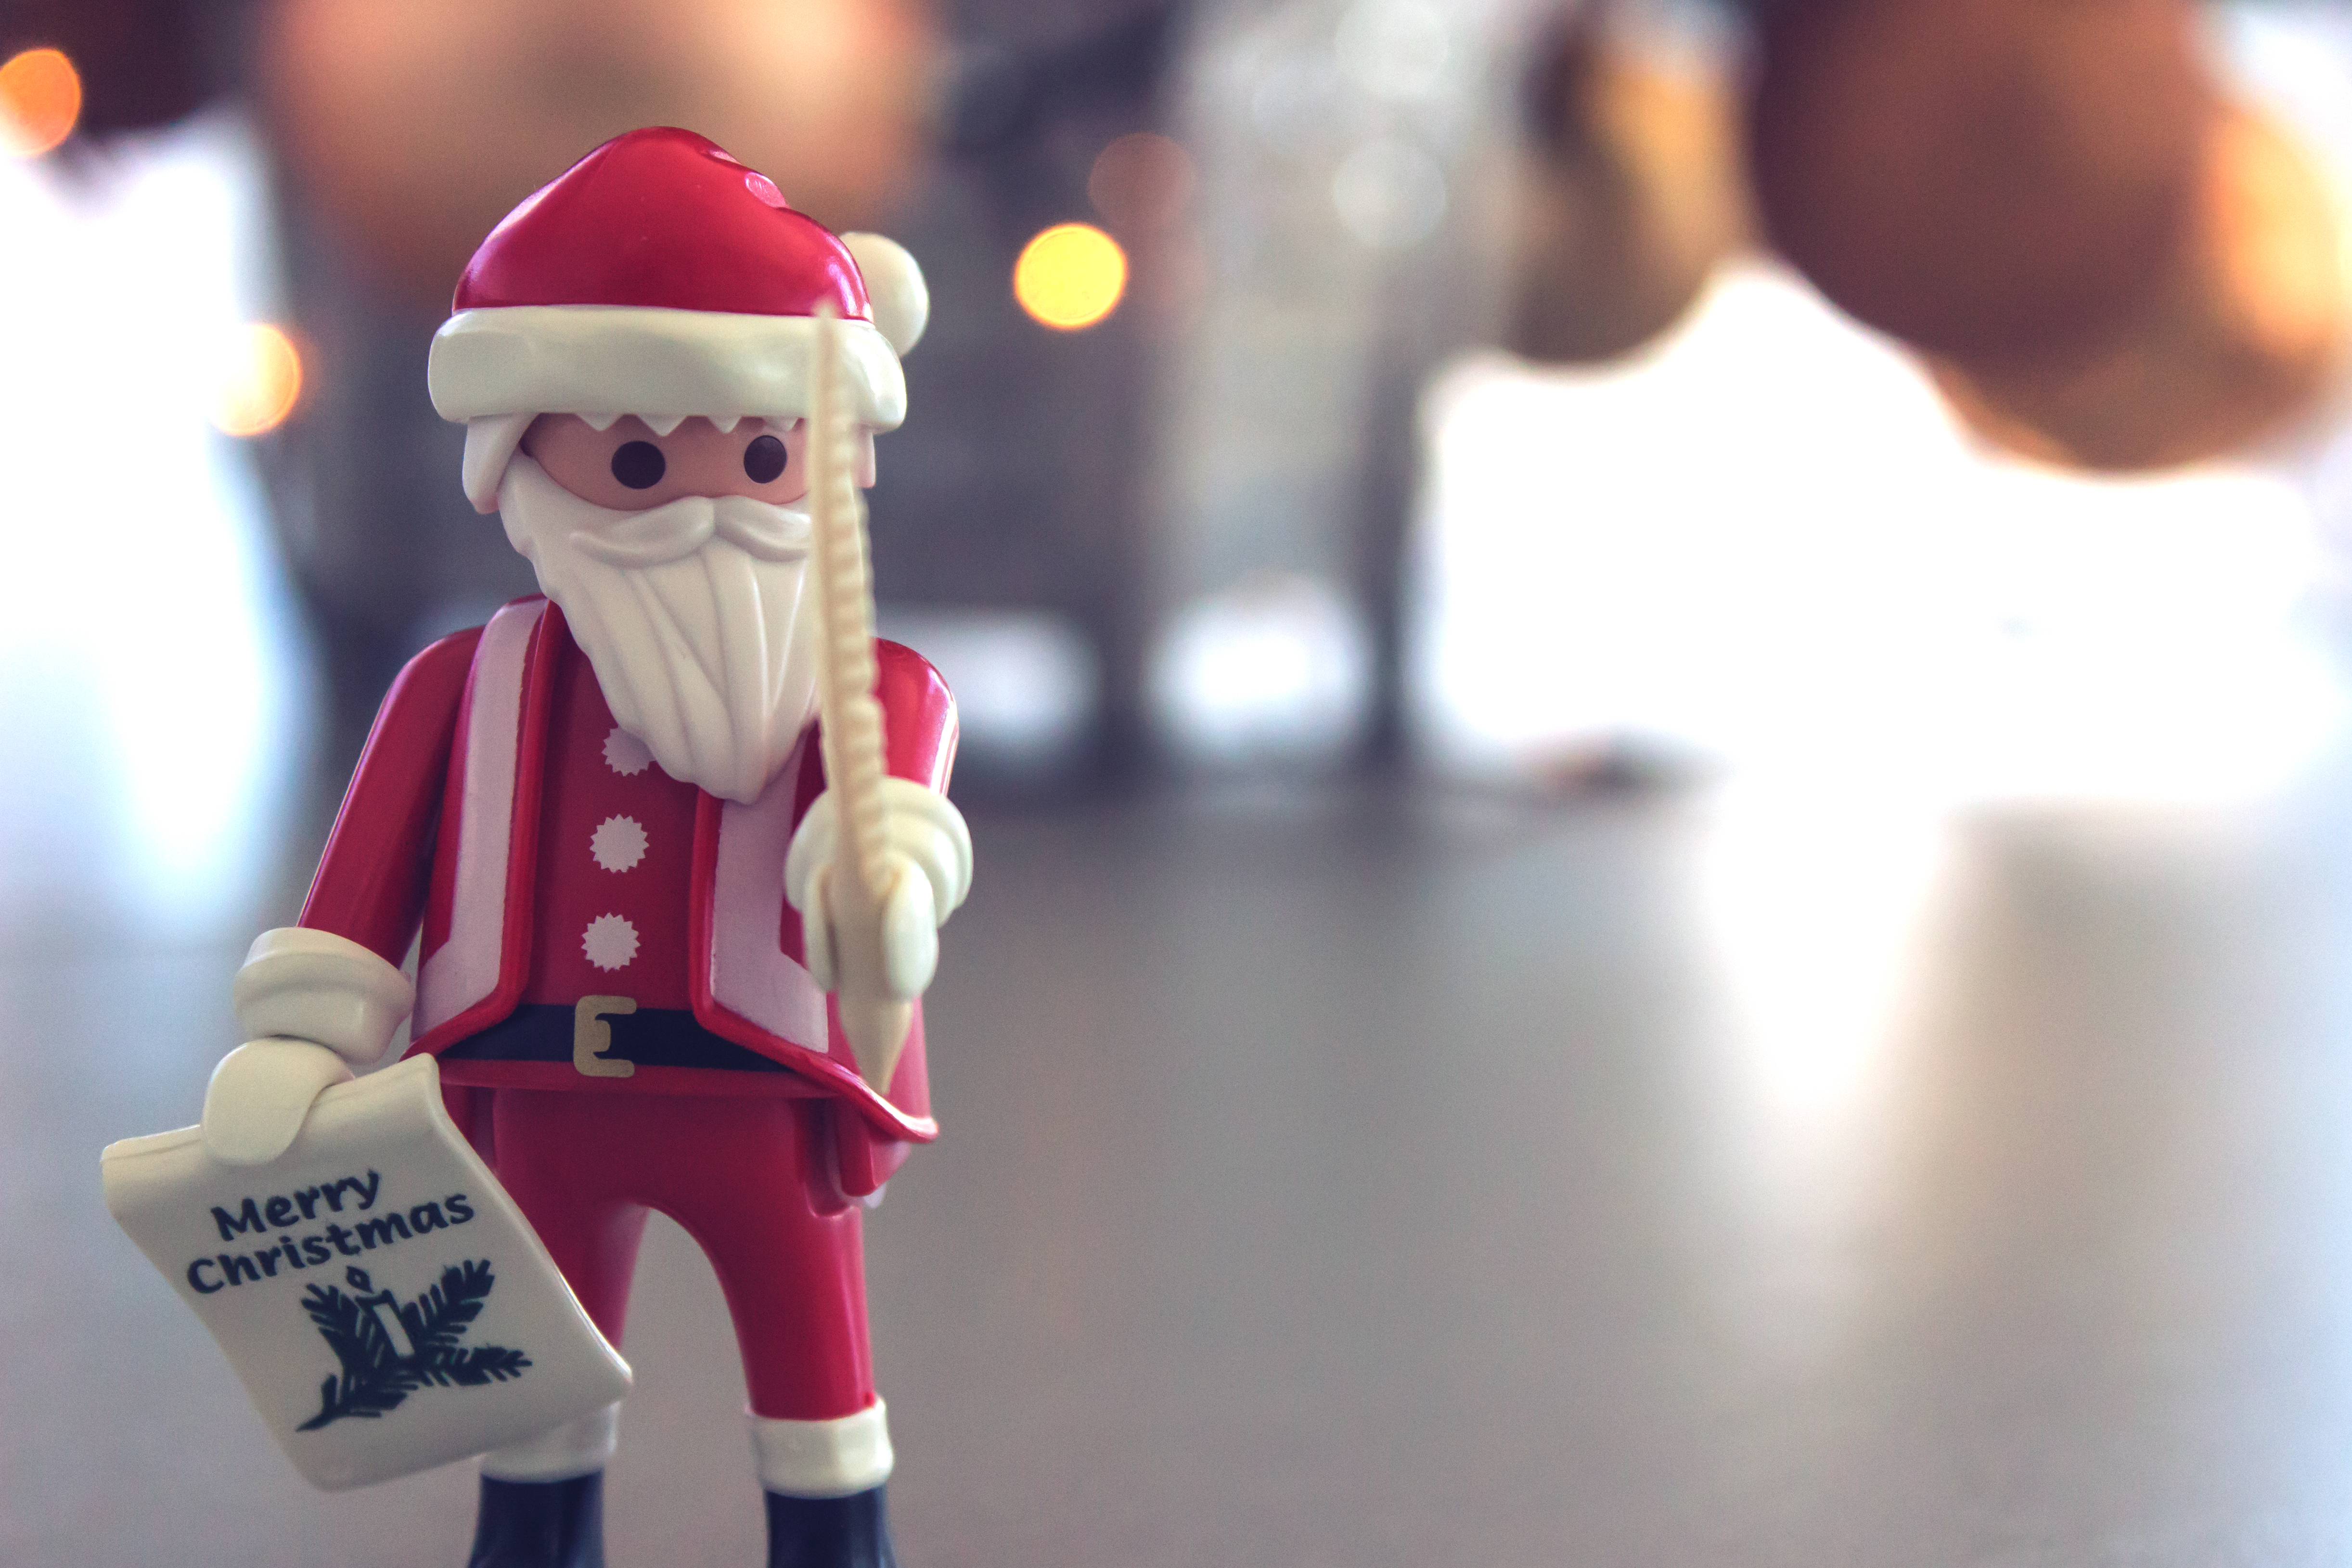
winter, blur, celebration, portrait, christmas, toy, christmas ornament, close up, festival, fun, santa claus, wear, fictional character